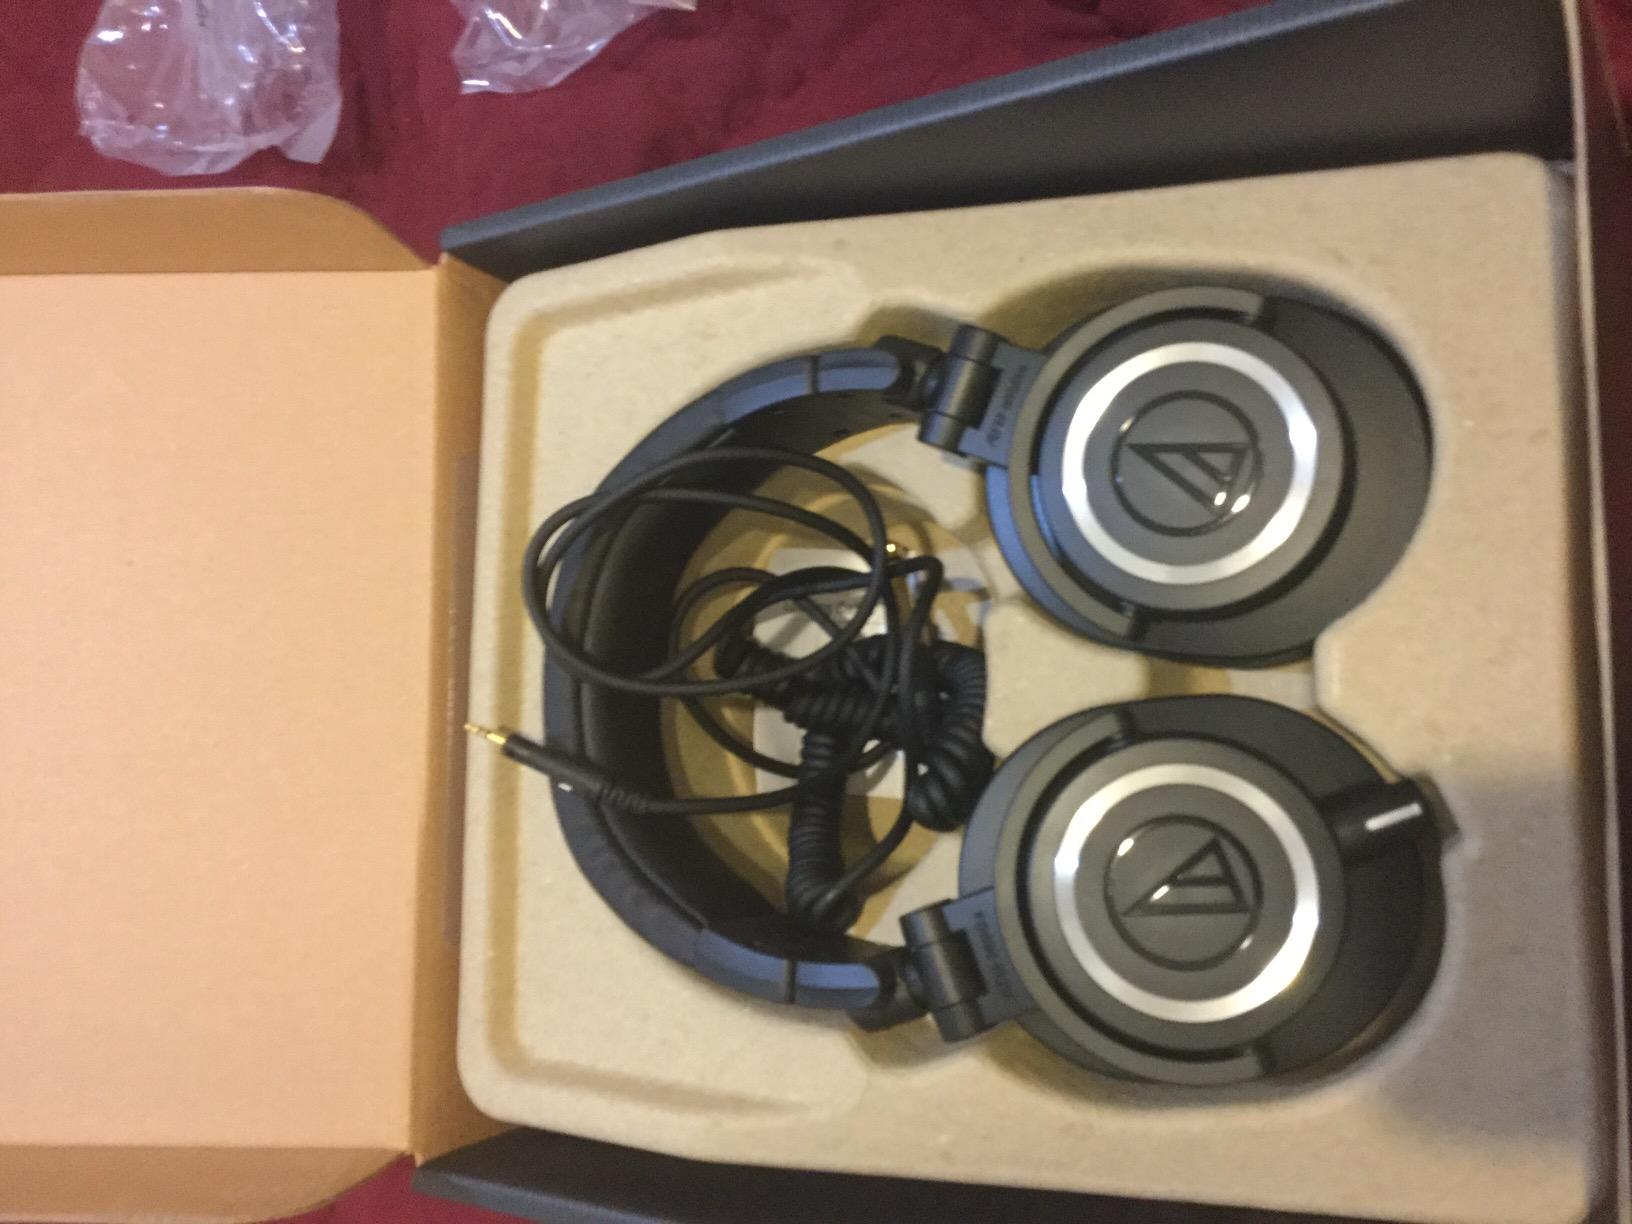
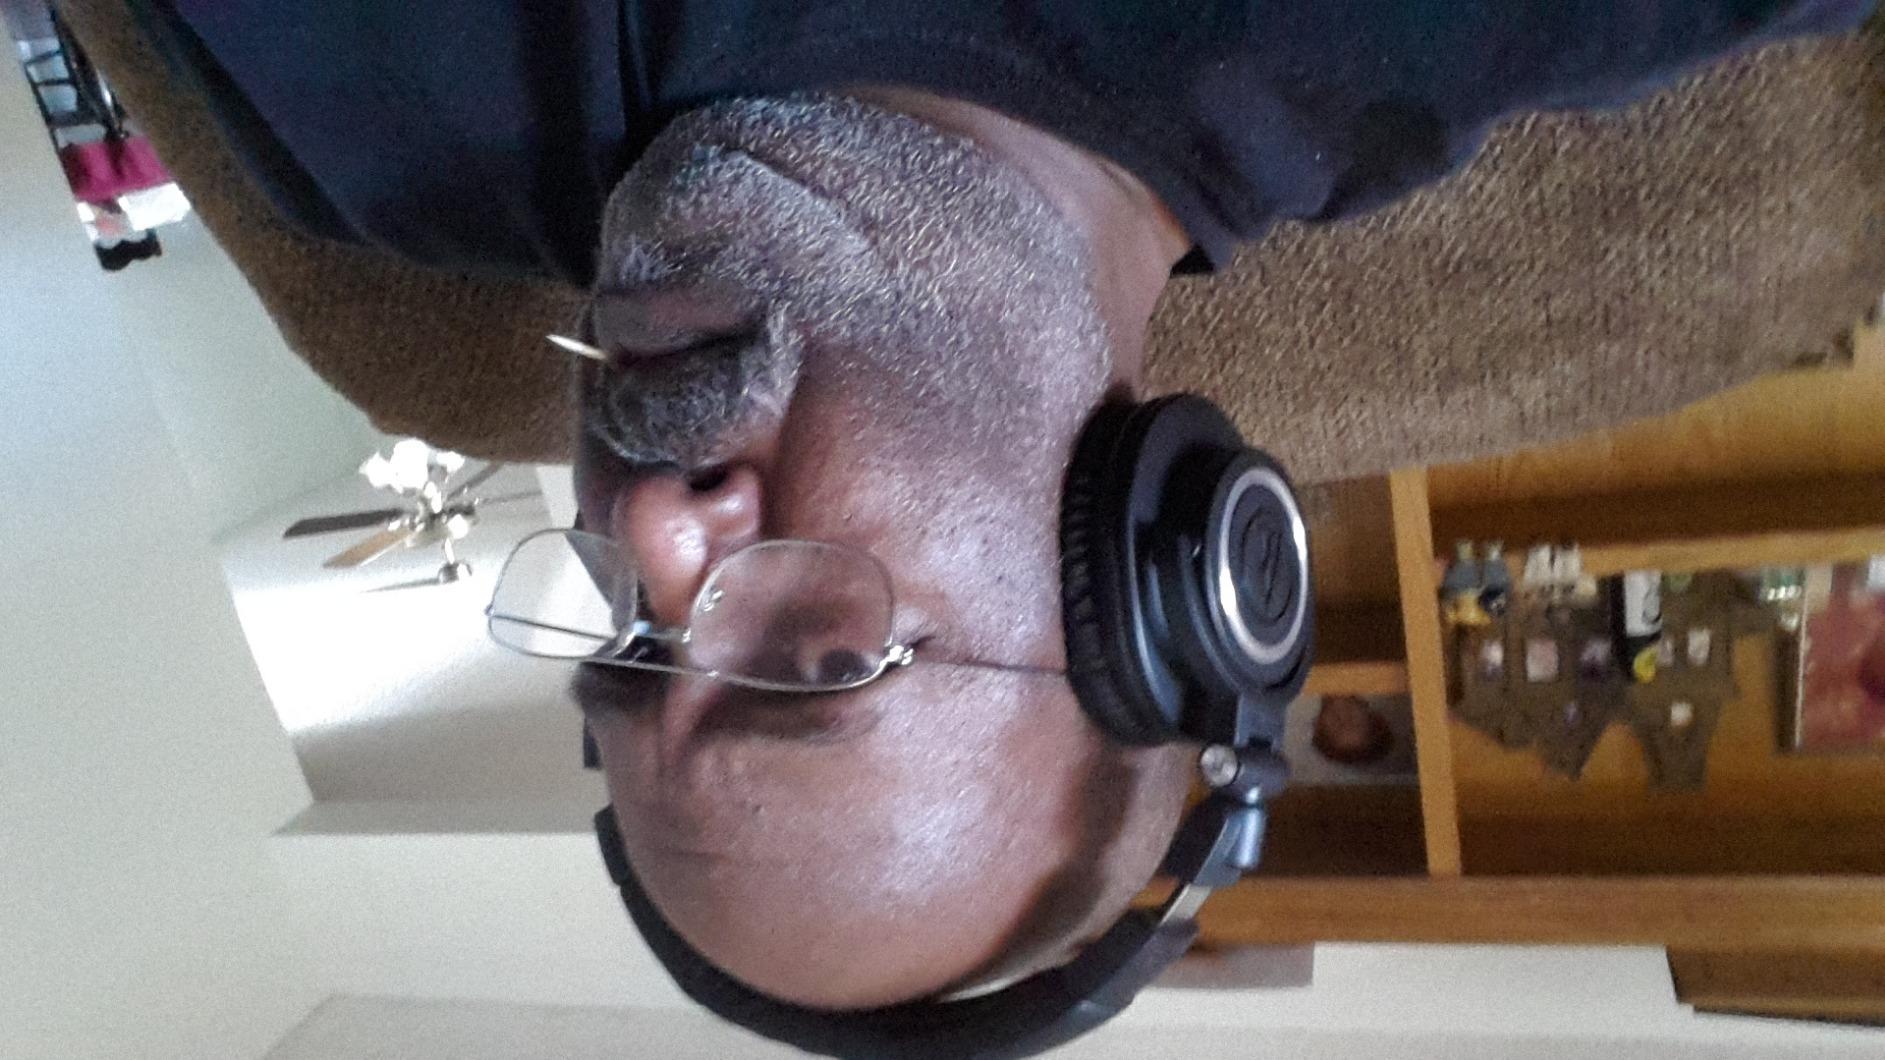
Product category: headphones
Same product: yes